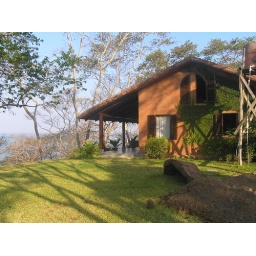
Natie's house over looking the ocean. West coast of Costa Rica